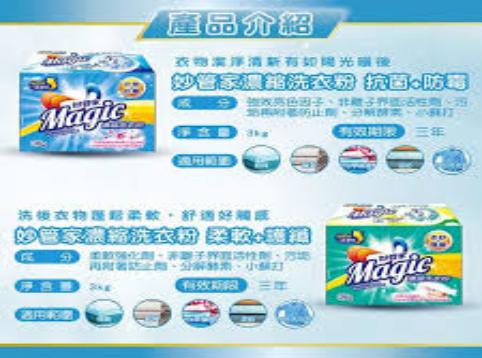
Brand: magicamah
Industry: Necessities